Shepherd's Bush Palladium

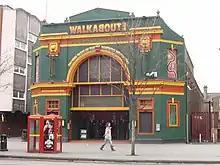
Walkabout Pub circa 2008

After standing empty for some time, the Palladium was eventually converted into a pub. Until October 2013 the building was owned and operated by the Walkabout chain of Australasian bars. Early in 2011 the owners applied for an extension to its opening hours, but the application was rejected owing to opposition from local residents. In October 2013, the Walkabout closed for good, and was sold to a developer.